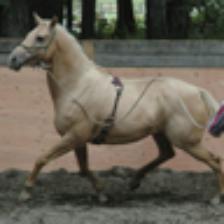
Label: NonHuman